The Race Against Time

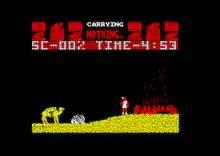
Opening screen

In "The Race Against Time", the player controls Sudanese runner Omar Khalifa, who was the torch runner for the 1986 Sport Aid campaign. The goal of the game is to raise a flag and light a torch bowl in six continents over five in-game hours, beginning in Sudan. In side-scrolling game screens, the player runs past landmarks such as Buckingham Palace, the Sydney Opera House and Mount Rushmore. The player travels between screens by using airplanes or transporter arrows.